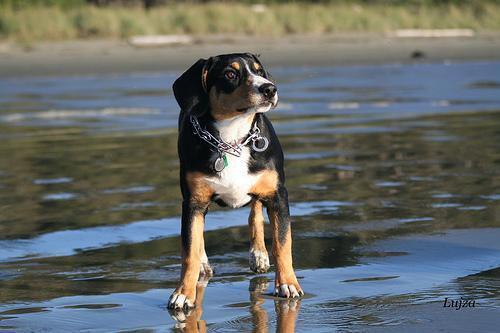
EntleBucher